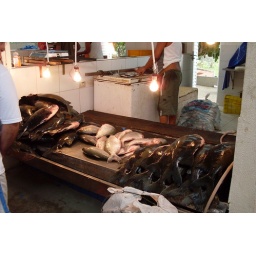
A stall at the fish market in Manaus.